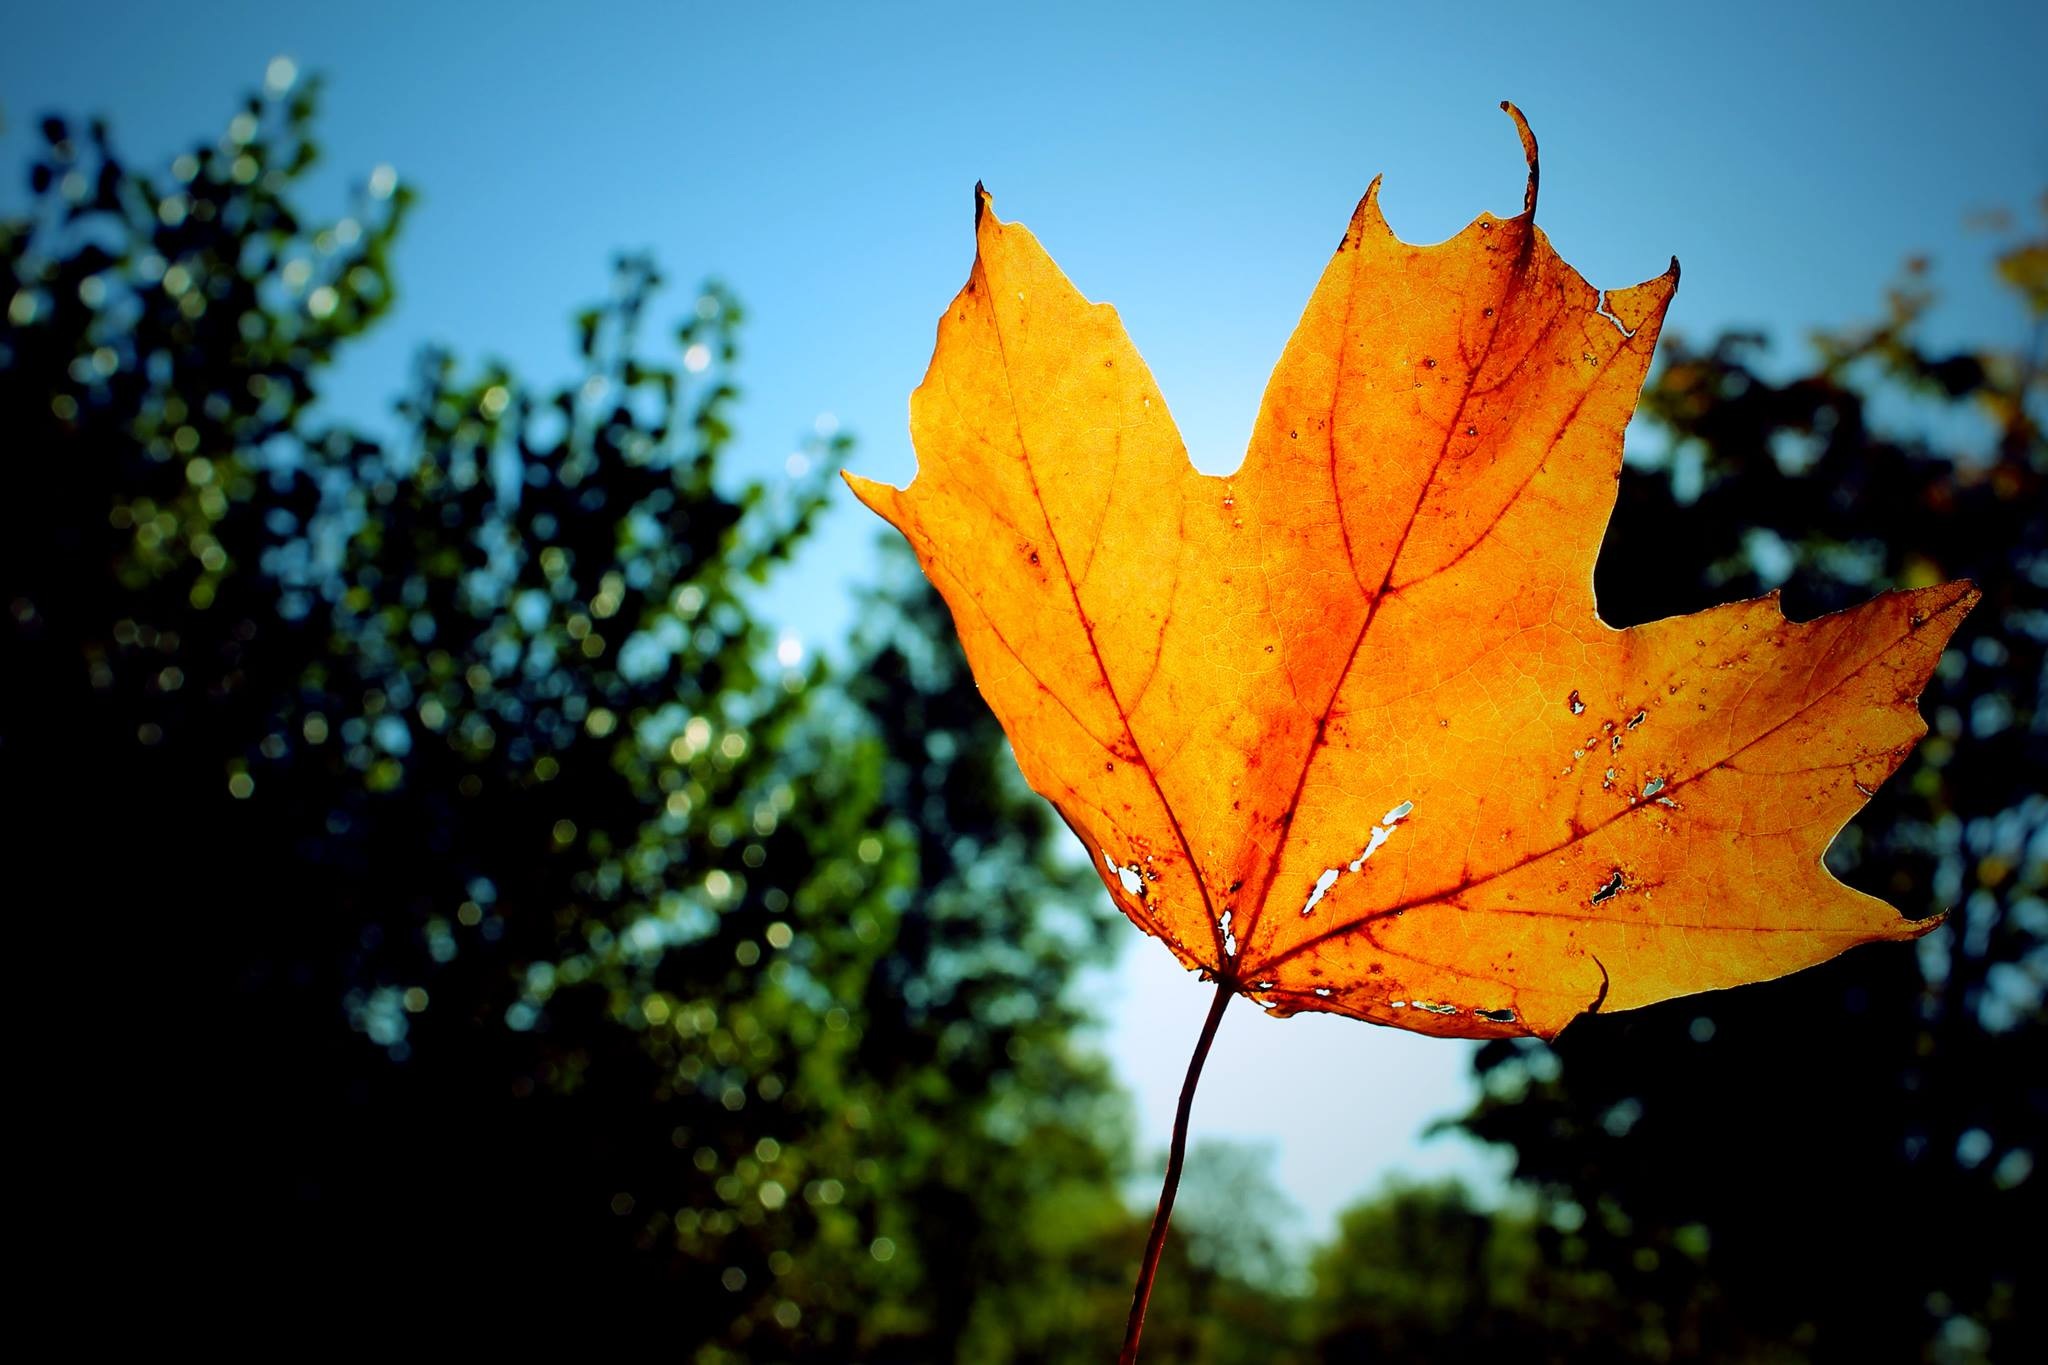
tree, nature, branch, plant, sky, sunlight, texture, leaf, fall, flower, foliage, orange, green, autumn, botany, blue, yellow, flora, season, maple, maple tree, maple leaf, colour, bright, seasonal, macro photography, flowering plant, plant stem, woody plant, land plant